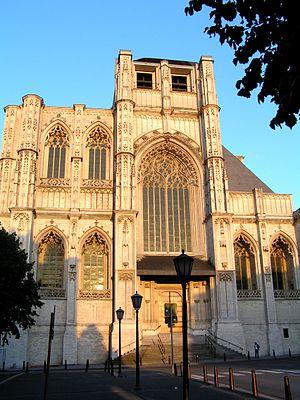
La collégiale Saint-Pierre est un édifice religieux catholique gothique sis à Louvain, dans la province du Brabant flamand en Belgique. Elle est la seule, avec l'Église Magistrale-Cathédrale de los Santos Niños à Alcala de Henares, à pouvoir porter le titre d'Église Magistrale, ce qui implique que tous ses chanoines sont professeur à l'Université de Louvain.